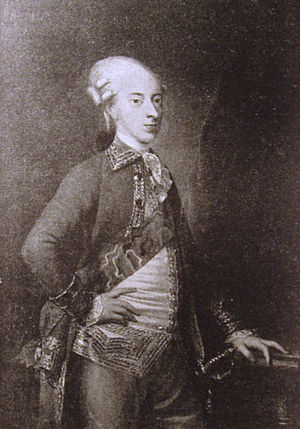
Pomorhandel / 1700-tallet: Pomorhandelen udvikler sig
Kong Christian 7. (1749–1808) gav Vardø, Hammerfest og Tromsø bystatus for bedre at kunne regulere pomorhandelen.
Pomorhandel eller russehandel er benævnelsen på en handelsforbindelse mellem pomorerne i Nordvestrusland og folket langs kysten af Nordnorge så langt sydpå som til Bodø. Denne handel foregik fra 1740 og frem til den russiske revolution i 1917.